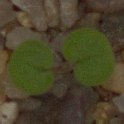
Label: smallflowered_cranesbill